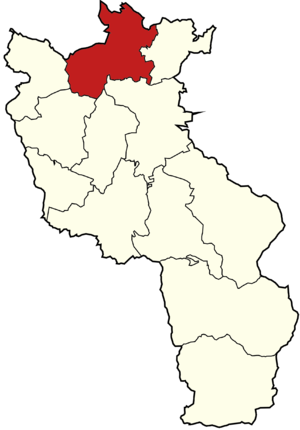
La gmina de Strumień est une commune urbaine-rurale de la voïvodie de Silésie et du powiat de Cieszyn. Elle s'étend sur 58,4 km² et comptait 12 057 habitants en 2006. Son siège est la ville de Strumień.